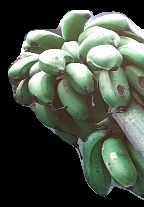
Variety: rasbale
Grade: grade2